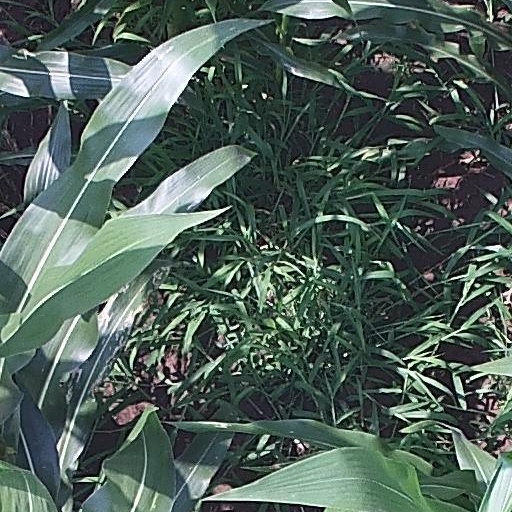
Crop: maize; corn